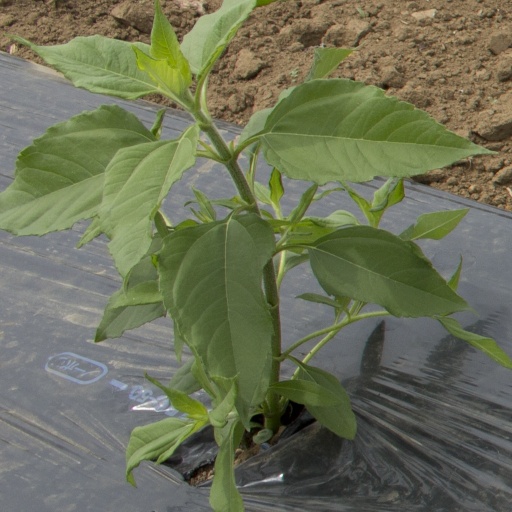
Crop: Jerusalem artichoke